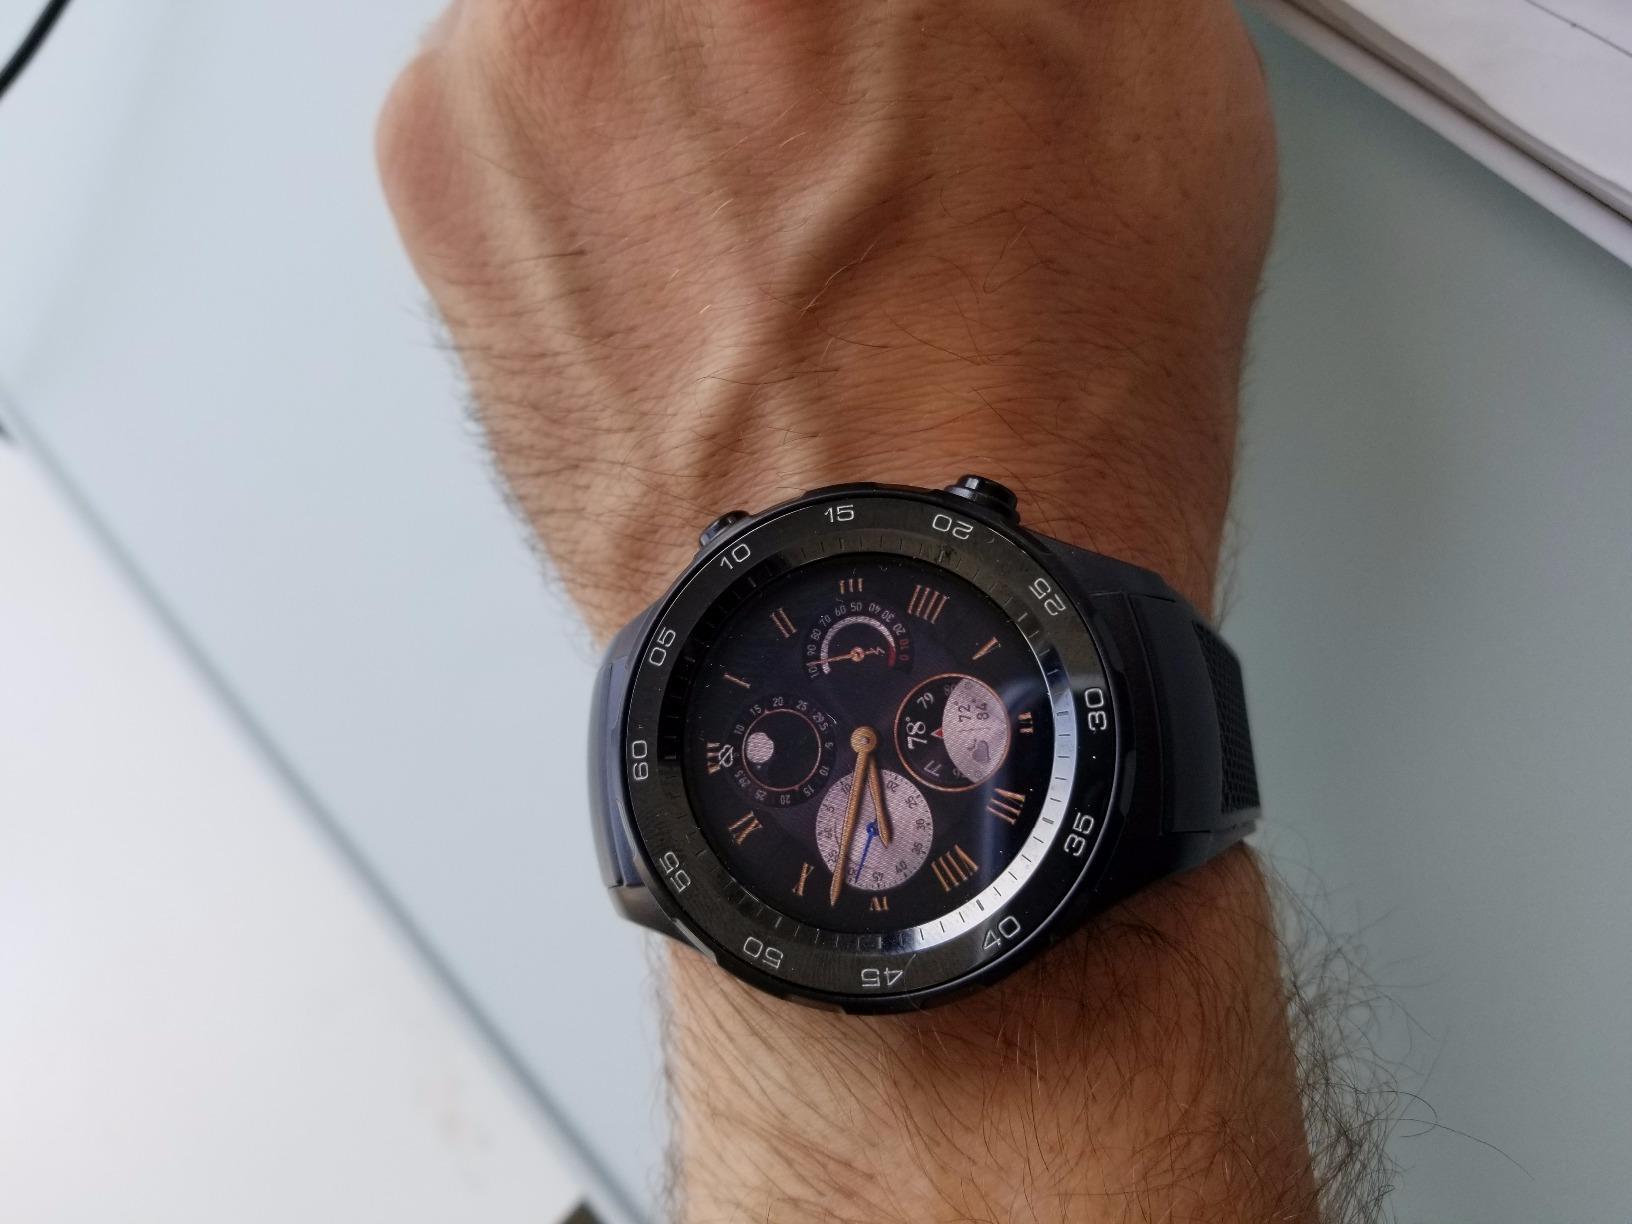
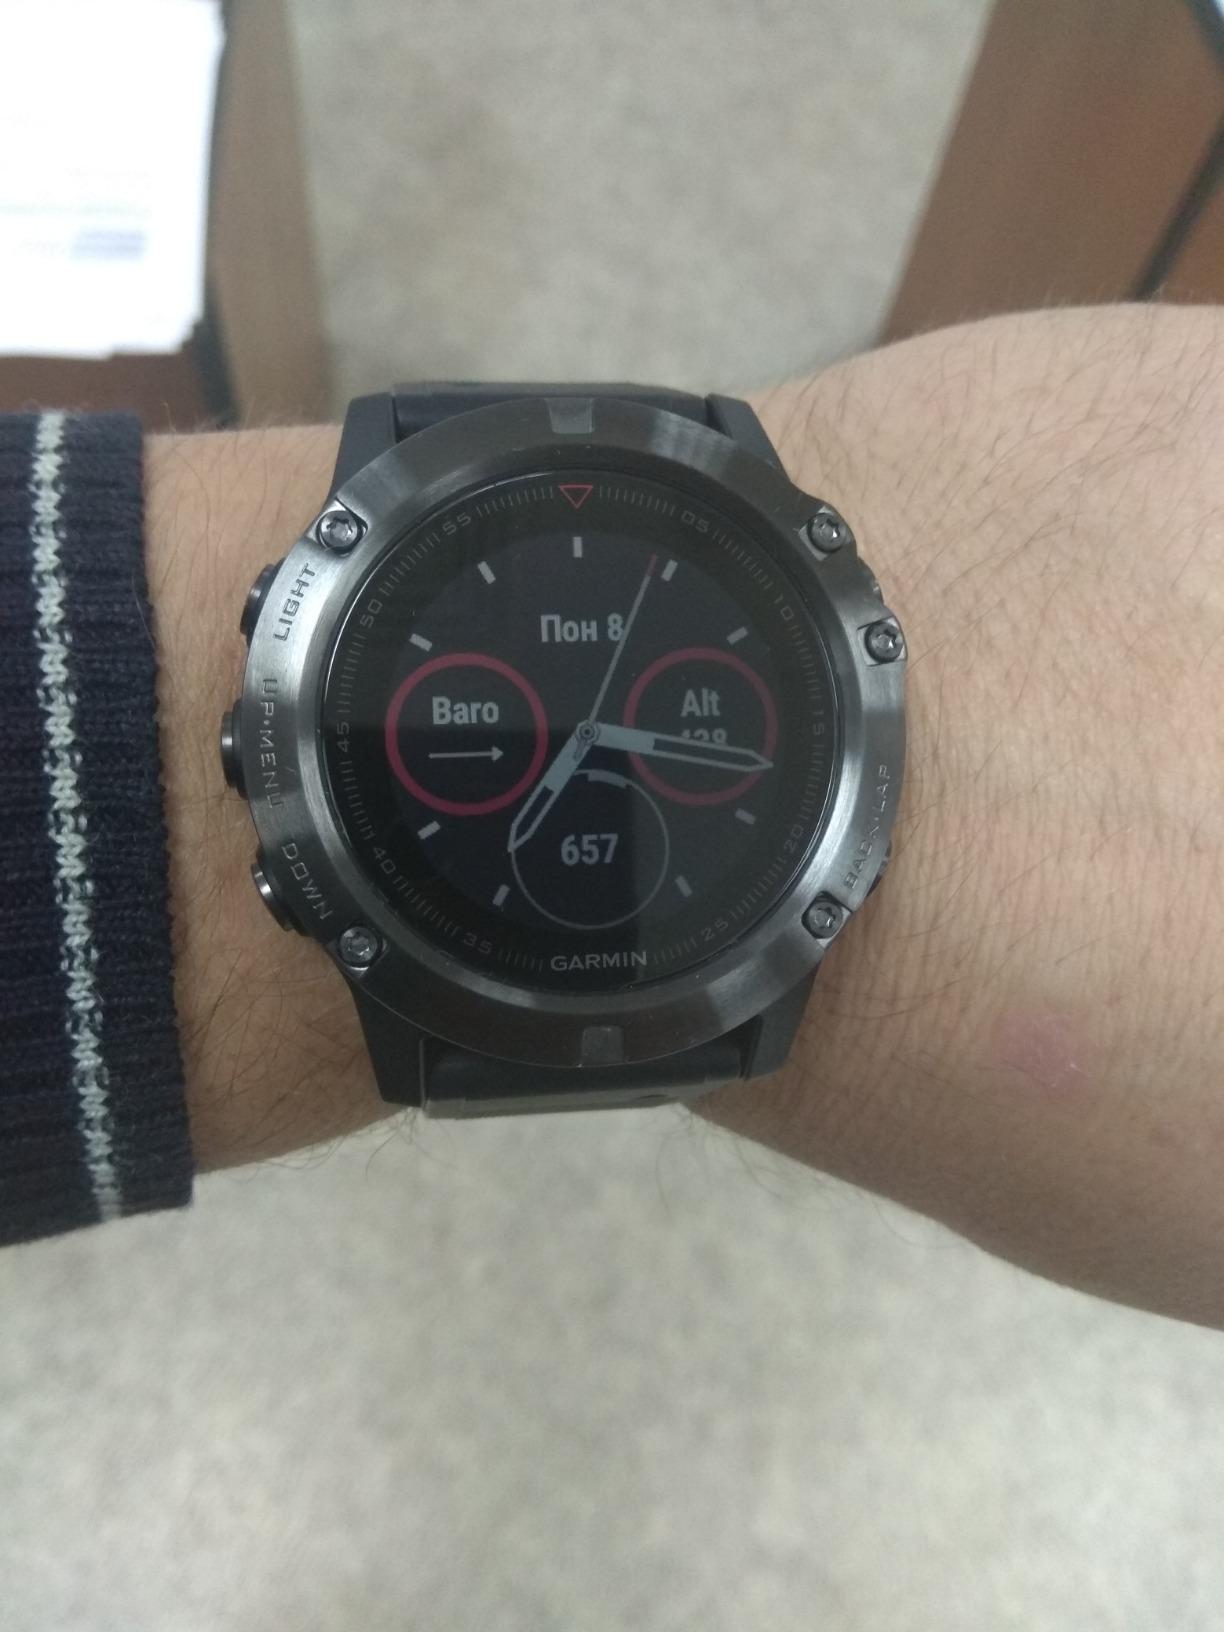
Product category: smartwatch
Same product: no